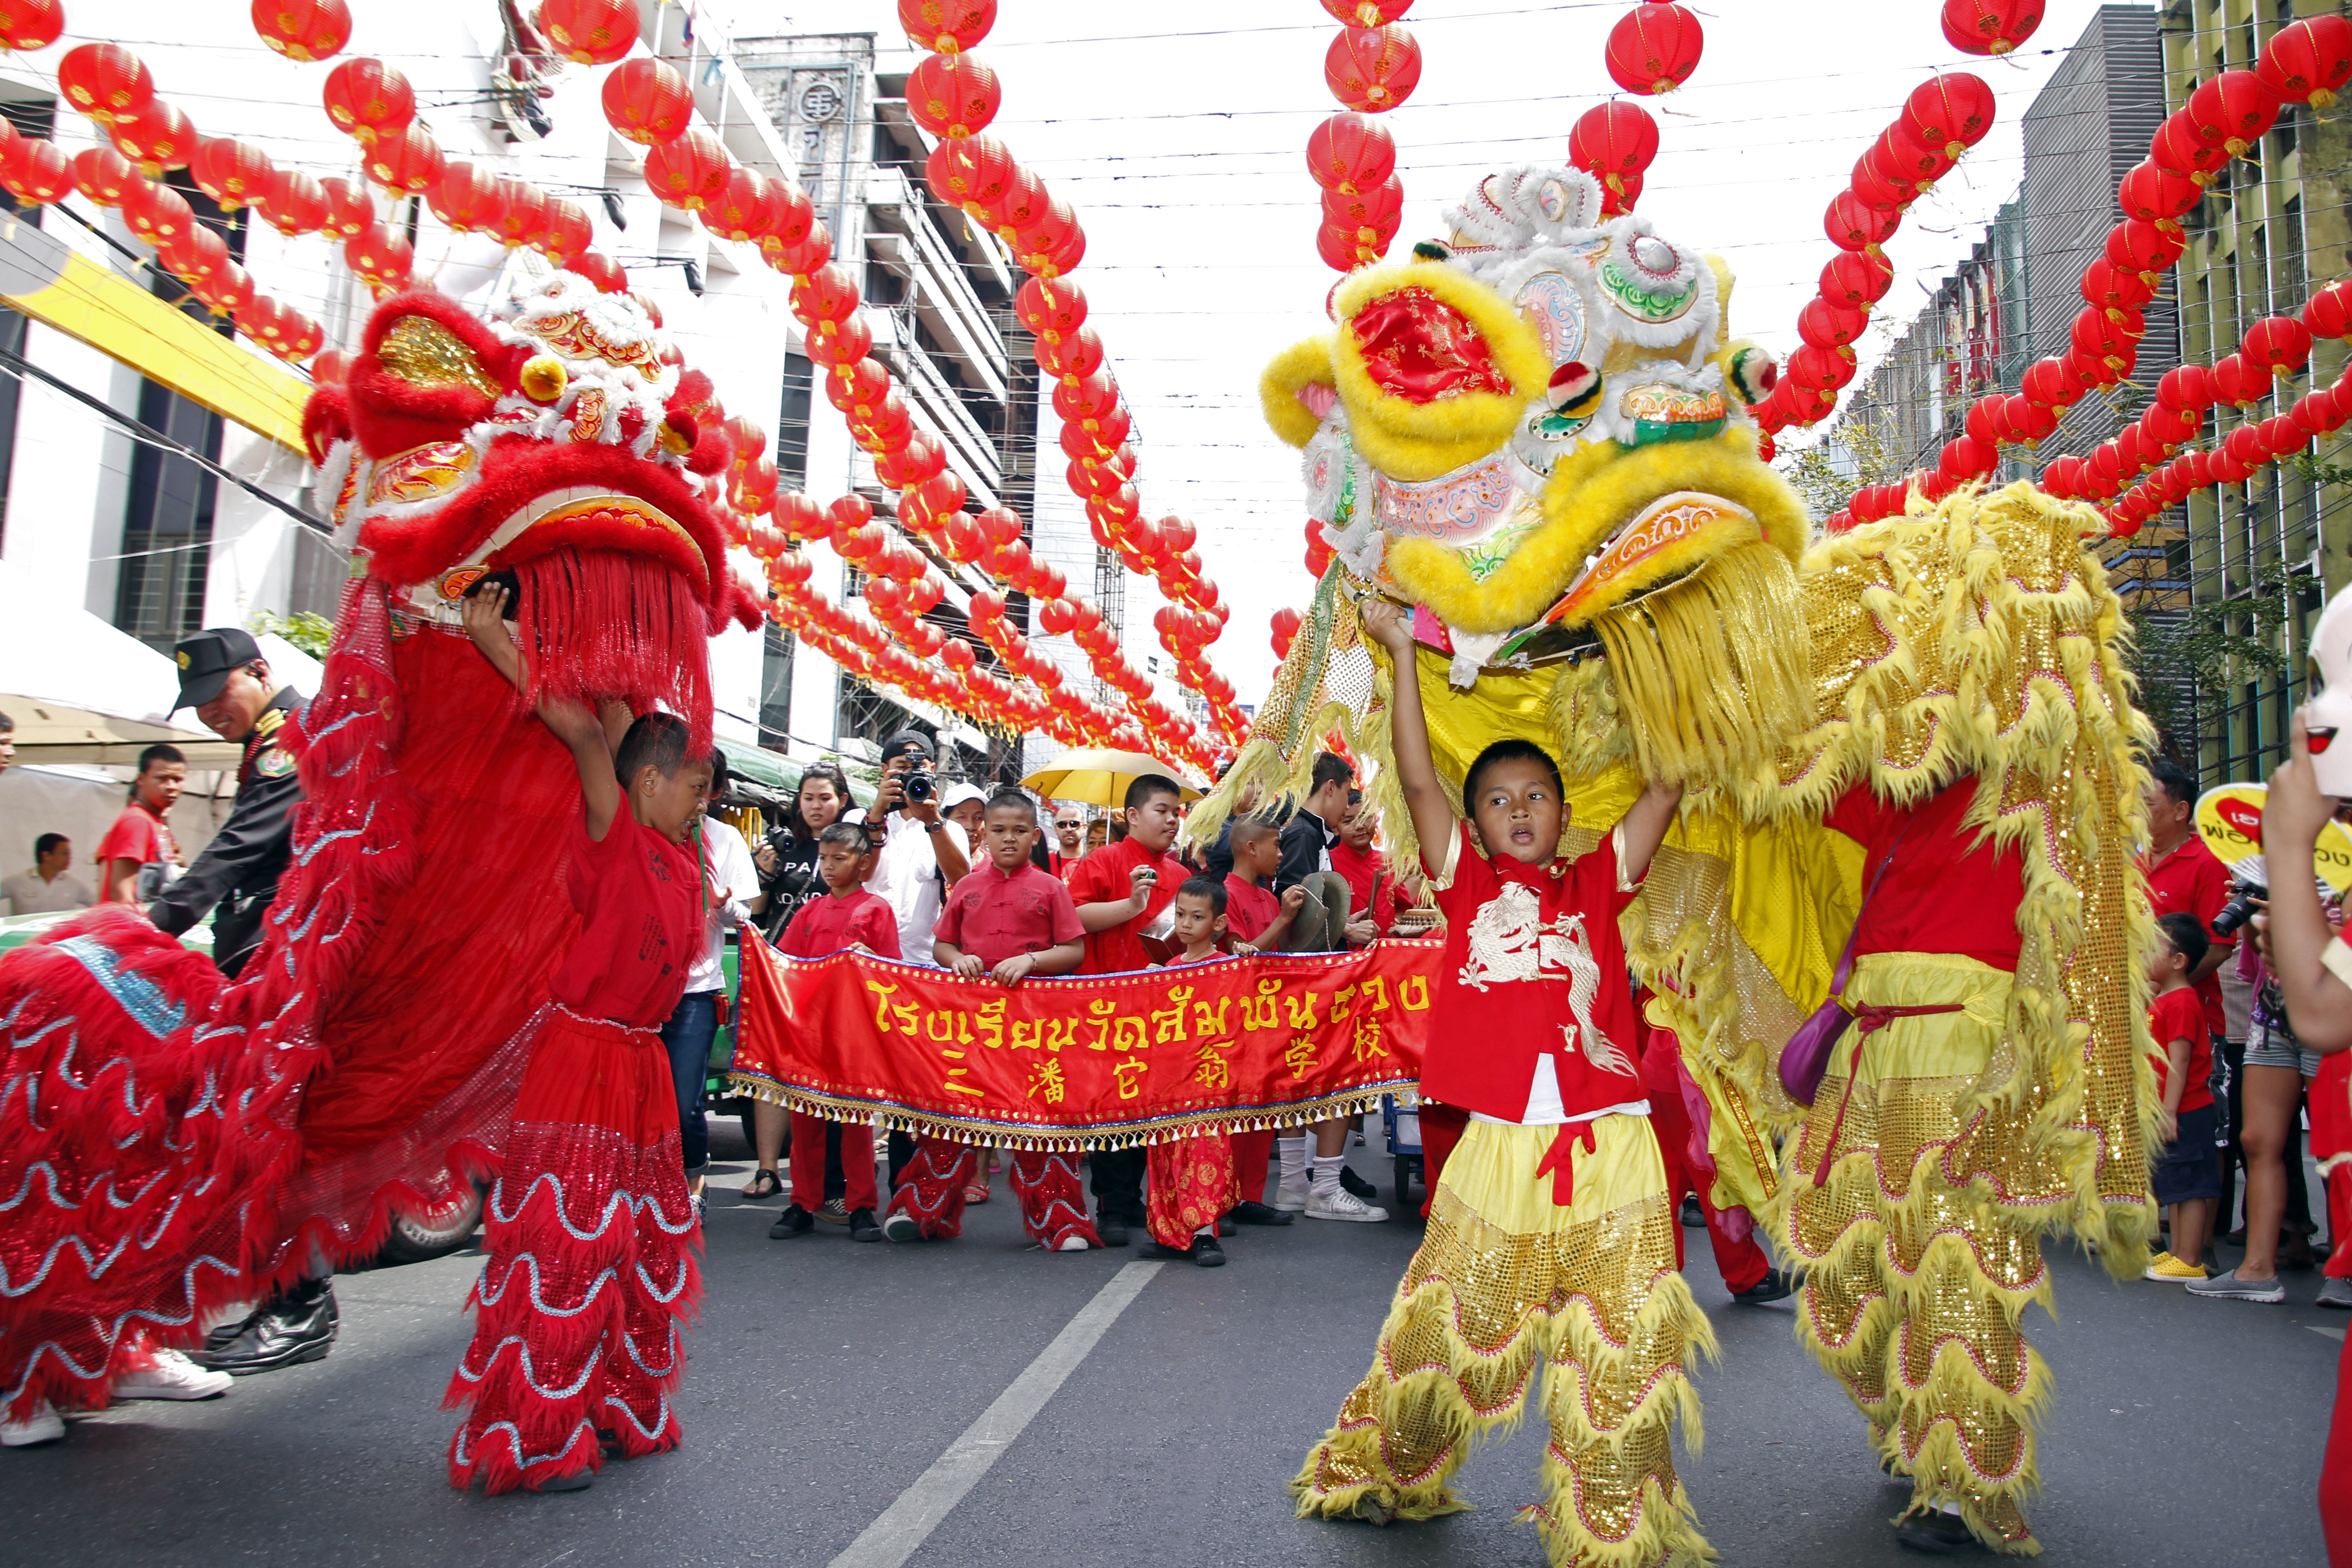
carnival, china town, festival, event, chinese new year, the lion dance